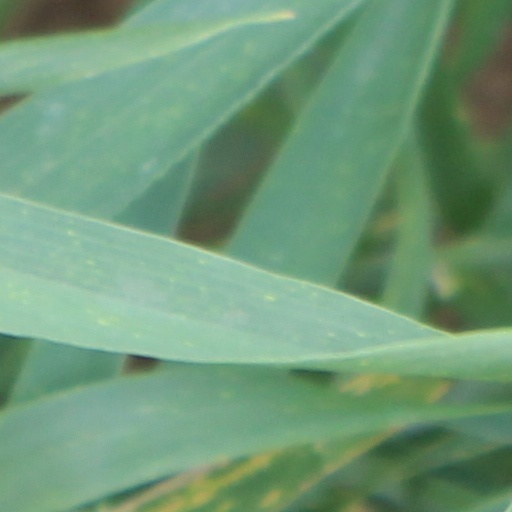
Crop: wheat